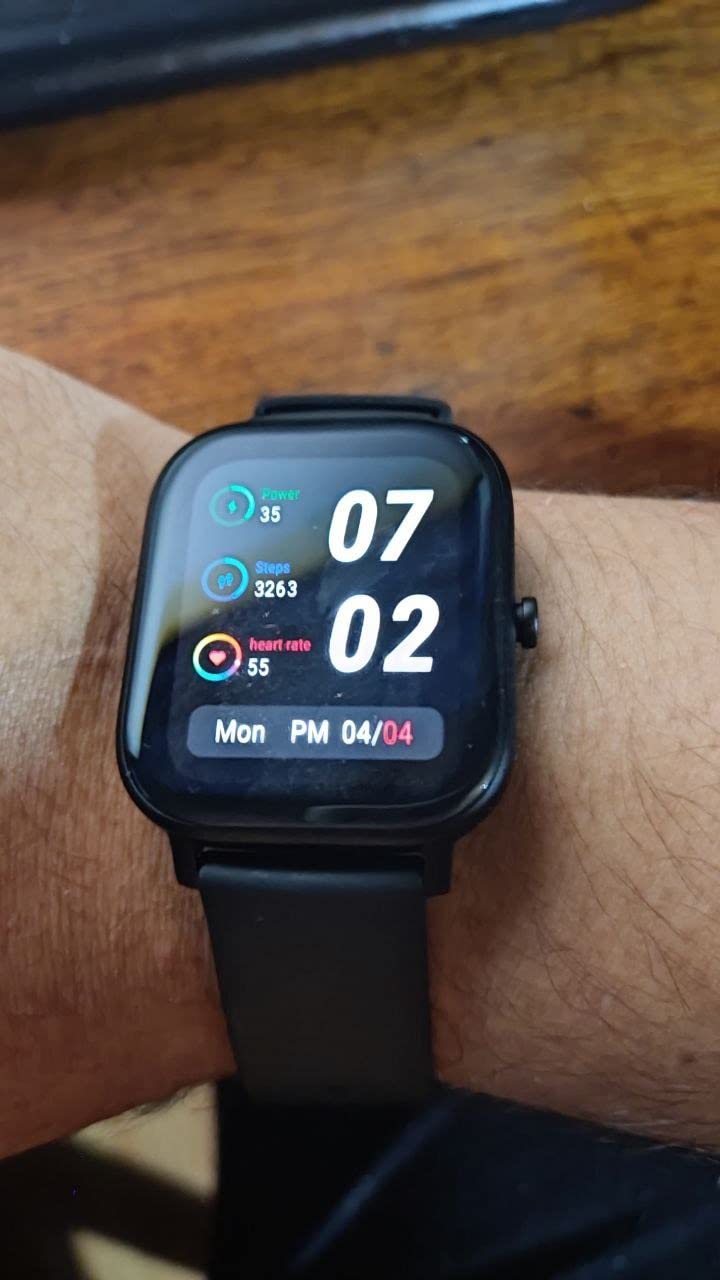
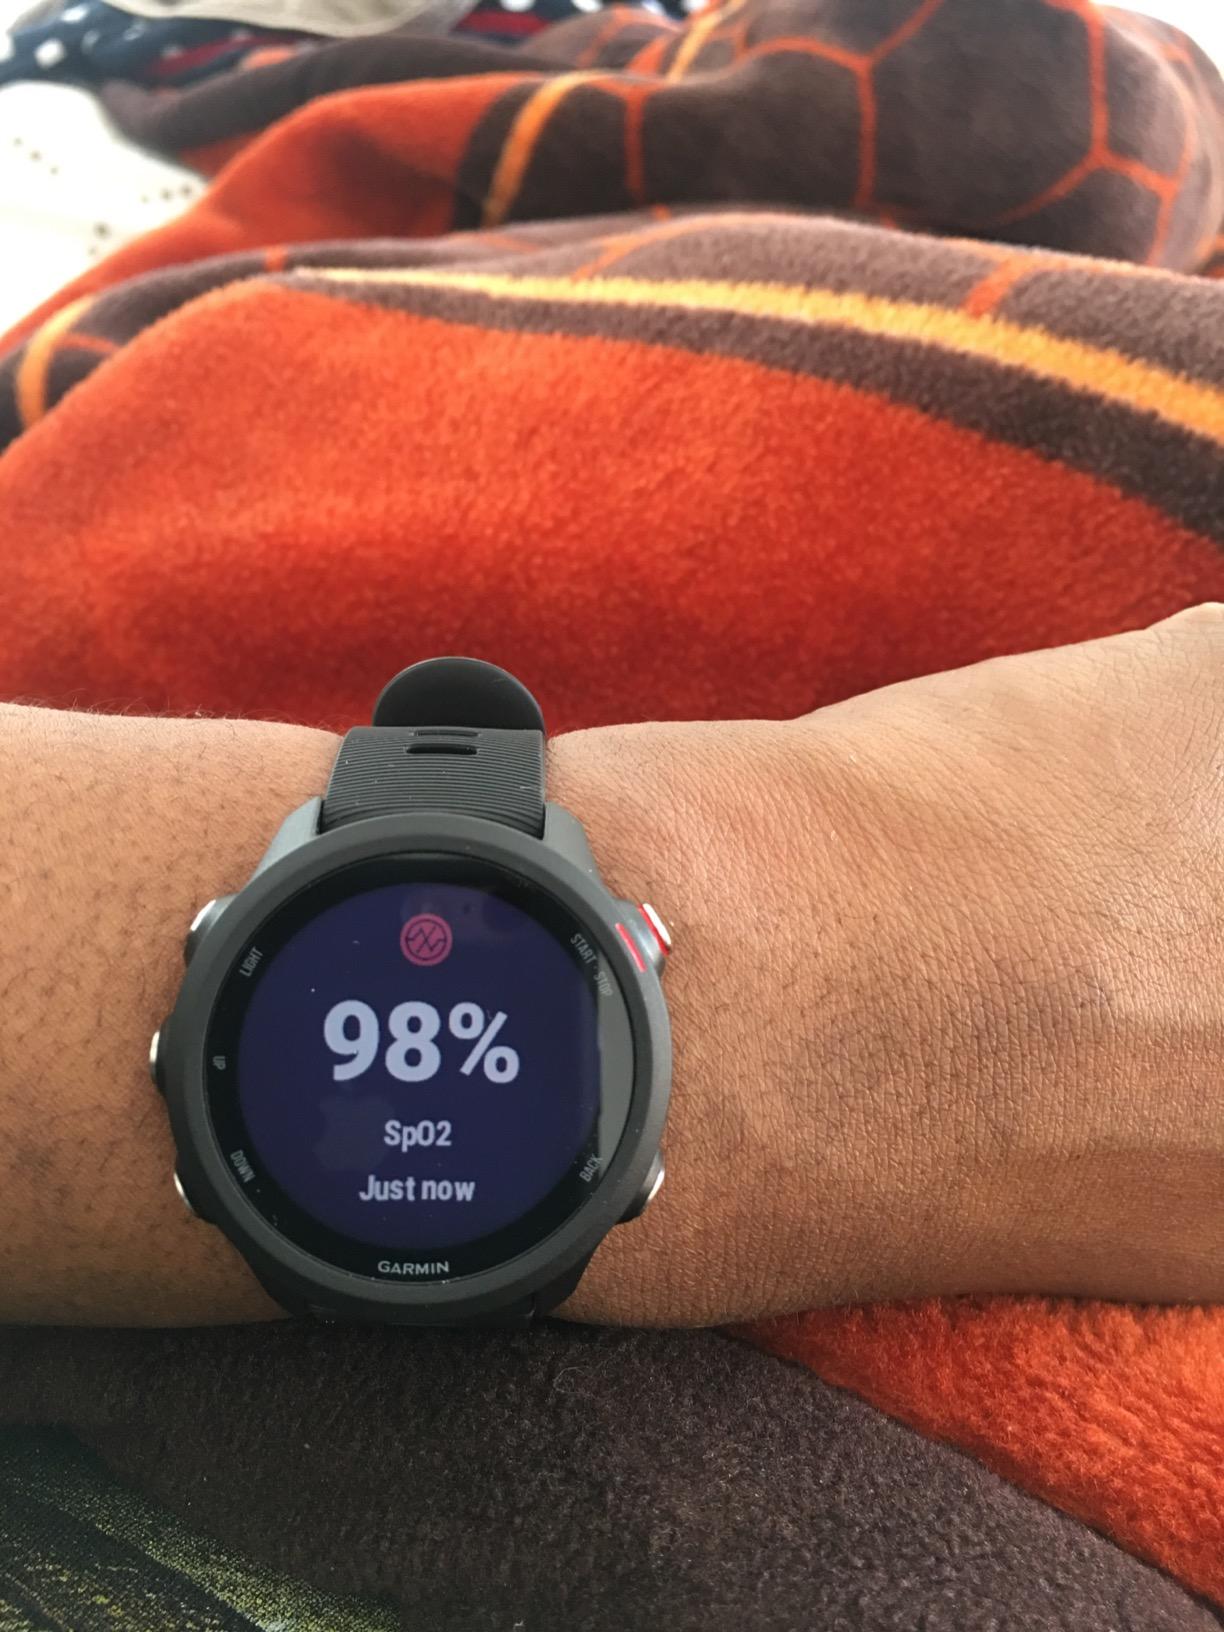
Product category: smartwatch
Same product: no